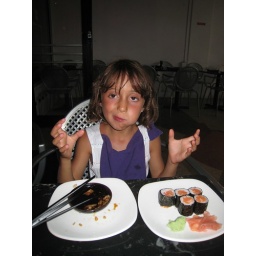
And she loves it (note the number of pieces of sushi in the white plate in the sequence of pics)